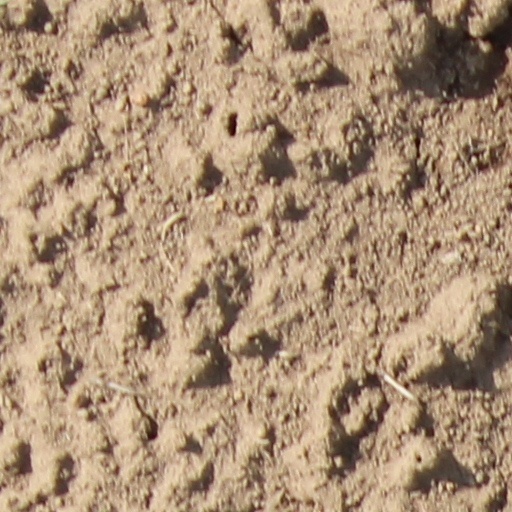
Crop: wheat